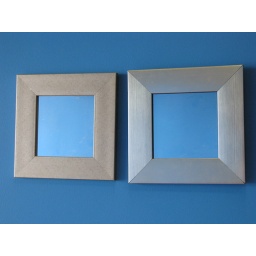
blue in the mirror